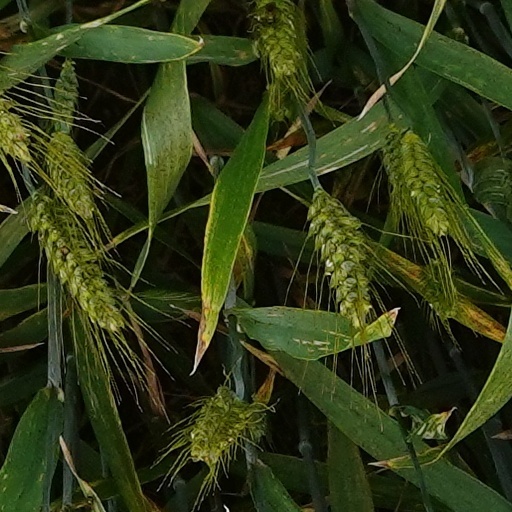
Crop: wheat